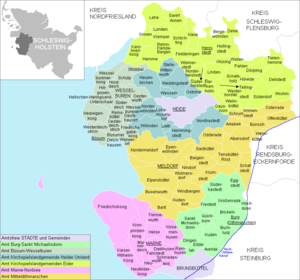
L'arrondissement de Dithmarse est un arrondissement du Schleswig-Holstein en Allemagne. Son chef-lieu est Heide.